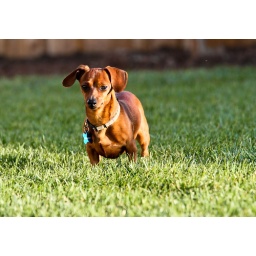
The dog running around in the backyard